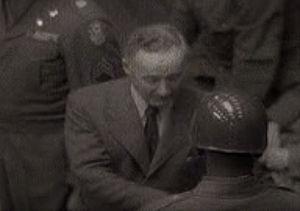
Ernst Dehner est un General der Infanterie allemand qui a servi au sein de la Wehrmacht pendant la Seconde Guerre mondiale.